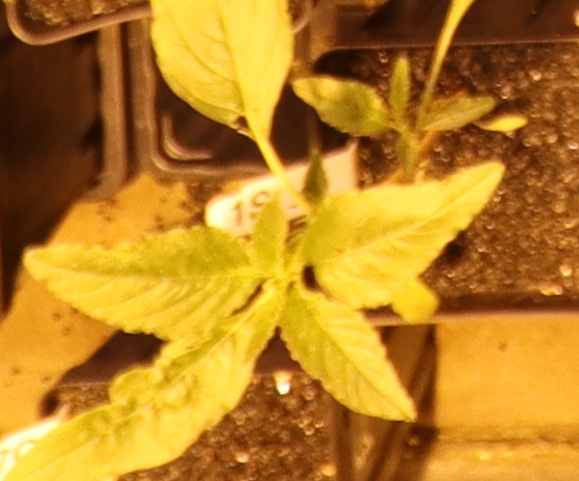
Label: Waterhemp